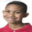
Label: boy